Werner Dankwort

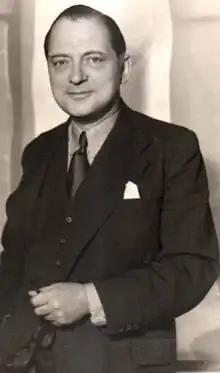
Dankwort in 1950

Carl Werner Dankwort (August 13, 1895 – December 19, 1986) born in Gumbinnen, East Prussia (now Gusev, Russia), was a German diplomat who served a major role in bringing Germany into the League of Nations in 1926 prior to representing the German contingent in the Organisation for European Economic Co-operation, the post-World War II effort known as the Marshall Plan.